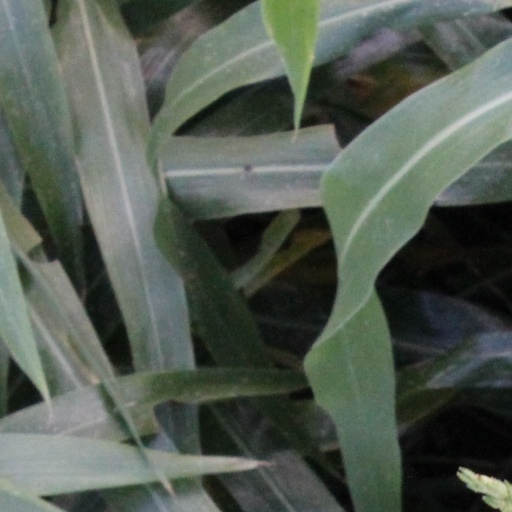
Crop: sorghum